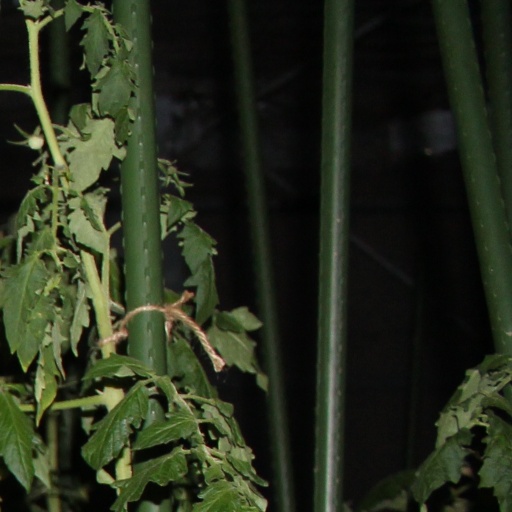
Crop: tomato